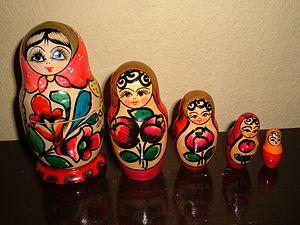
Les poupées russes ou matriochkas sont des séries de poupées de tailles décroissantes placées les unes à l'intérieur des autres. Le mot matriochka est dérivé du prénom féminin Matriona, traditionnellement associé à une femme russe de la campagne, robuste et aux formes généreuses, prénom de même étymologie que мать et матрона. On parle aussi parfois de poupée gigogne, en référence à la marionnette de la Mère Gigogne, qui représente une grande et forte femme entourée d'enfants.